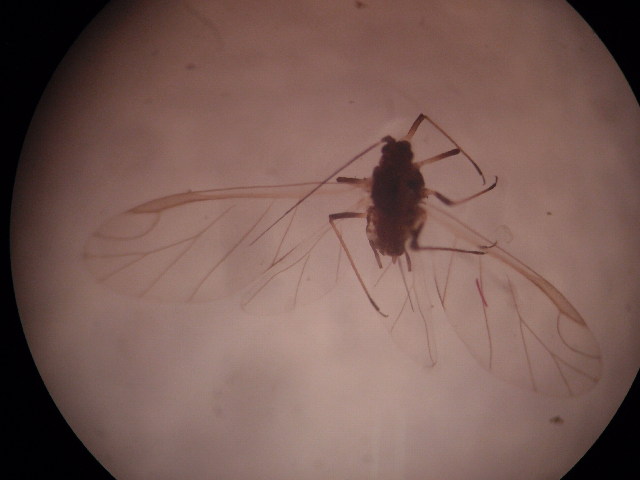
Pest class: green_peach_aphid